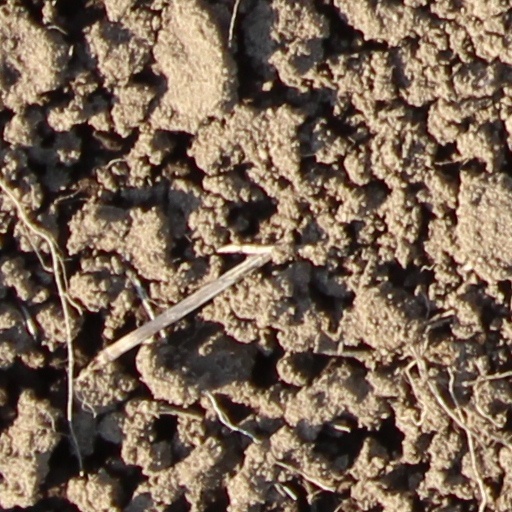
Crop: wheat